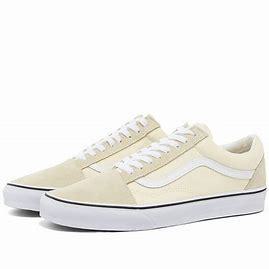
Brand: Vans
Model: UA Old Skool